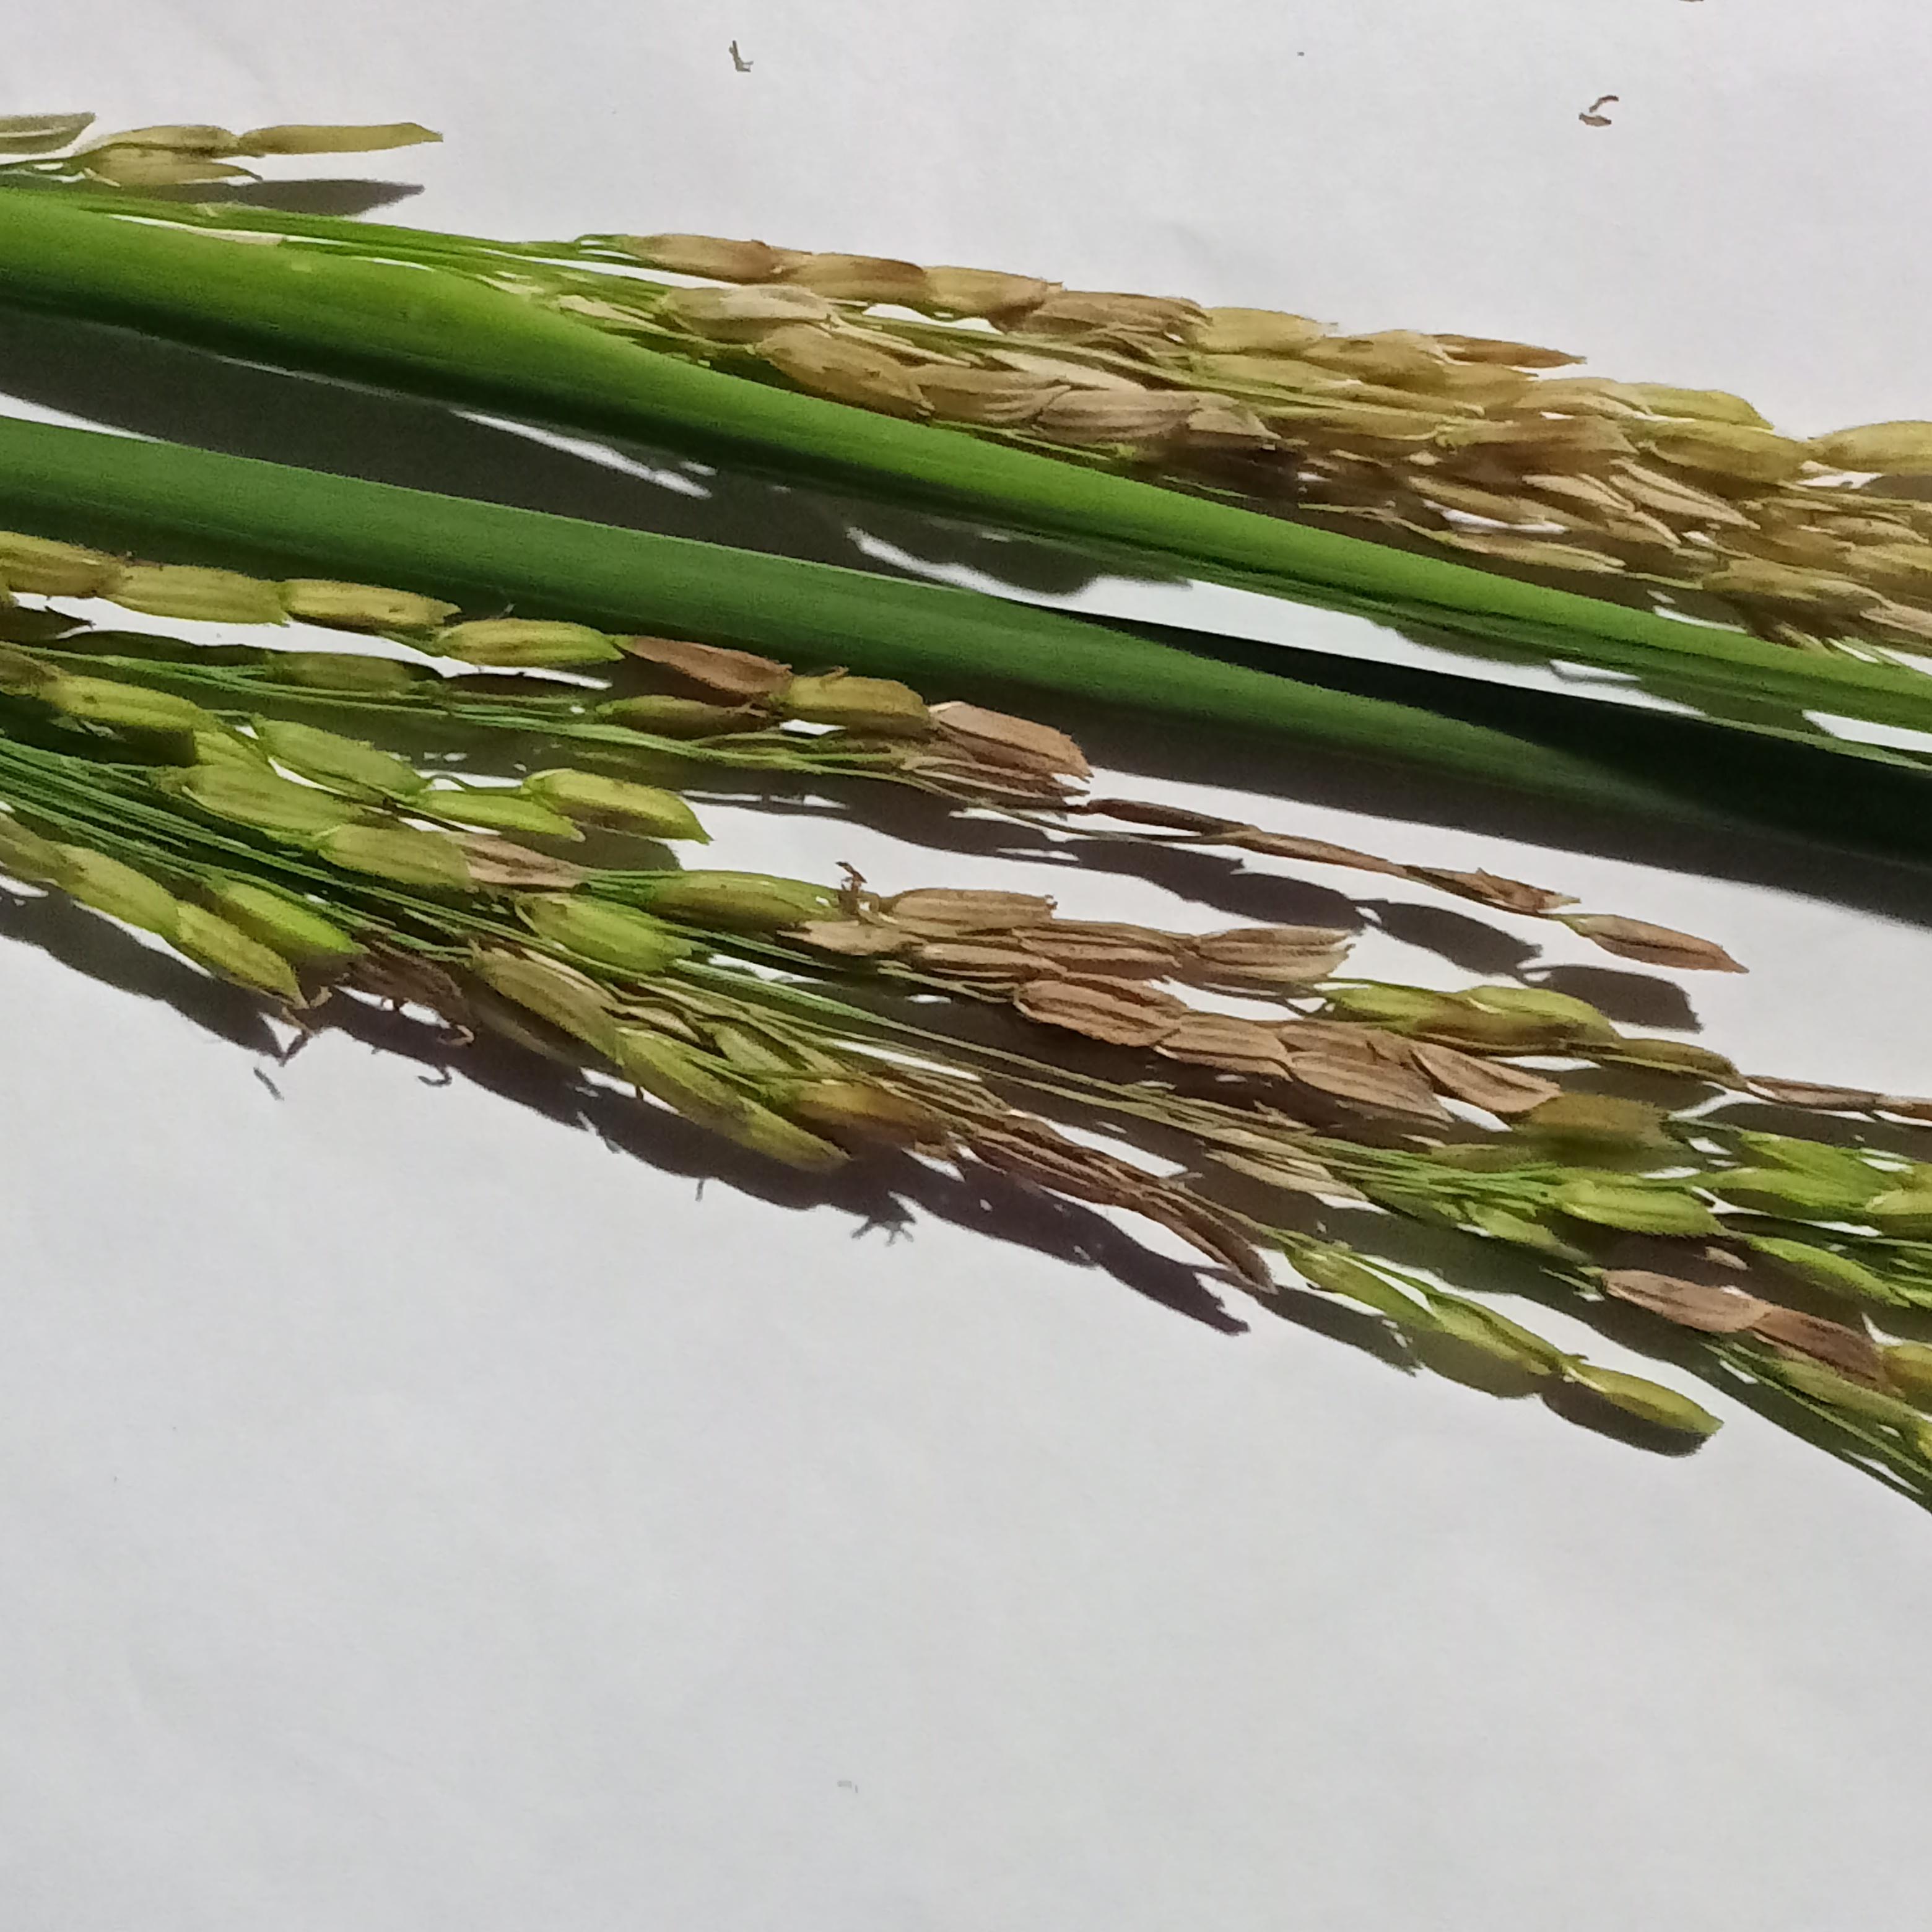
Label: Rice___Neck_Blast